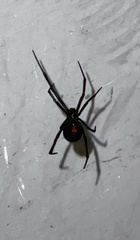
Species: Lactrodectus_hesperus